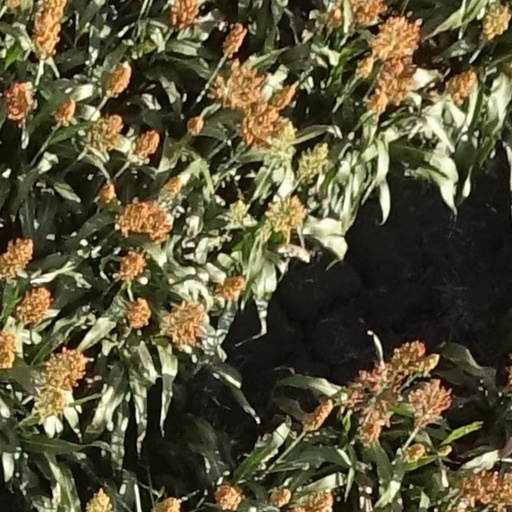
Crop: sorghum